Henry Wilson

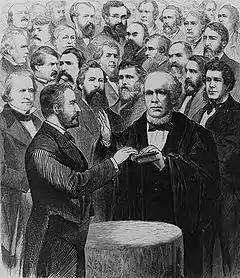
Wilson standing behind Grant at Grant's second InaugurationMarch 4, 1873

When Andrew Johnson assumed the presidency after President Lincoln's assassination in April 1865, Senators Sumner and Wilson both hoped Johnson would support the policies of the Republican Party, since Johnson, a Democrat, had been elected with Lincoln on a pro-Union ticket. After the Civil War ended with a Union Victory in May 1865, the defeated former Confederacy was ruined. It had been devastated economically and politically, and much of its infrastructure had been destroyed during the war. The opportunity was ripe for Congress and Johnson to work together on terms for Southern restoration and reconstruction. Instead, Johnson launched his own reconstruction policy, which was seen as more lenient to former Confederates, and excluded African American citizenship. When Congress opened the session which began in December 1865, Johnson's policy included a demand for admission of Southern Senators and Representatives, nearly all Democrats, including many former Confederates. Congress, still in Republican hands, responded by refusing to allow the Southern Senators and Representatives to take their seats, beginning a rift between Republicans in Congress and the President. Wilson favored allowing only persons who had been loyal to the United States to serve in positions of political power in the former Confederacy, and believed that Congress, not the president, had the power to reconstruct the southern states. As a result, Wilson joined forces with the Congressmen and Senators known as Radical Republicans, those most strongly opposed to Johnson.